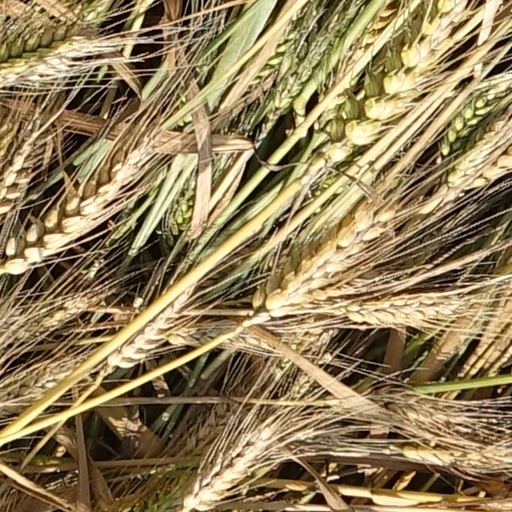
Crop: wheat